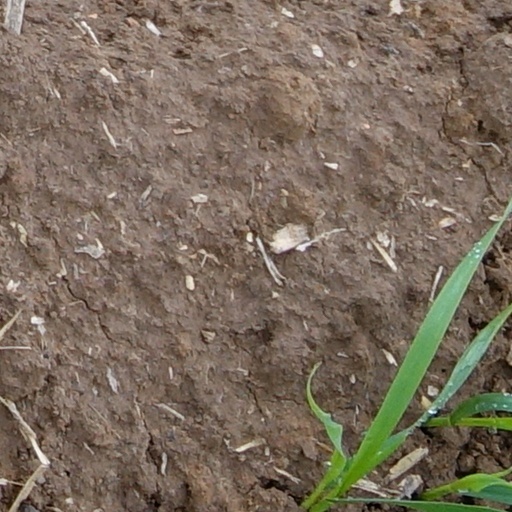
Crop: wheat